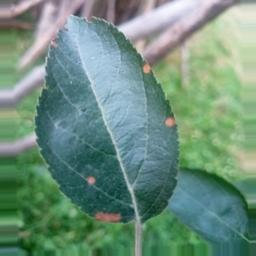
Label: Alternaria